Bergamask

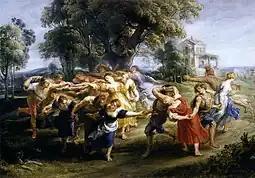

Seventeenth-century Italian composer Marco Uccellini adapted the Bergamasca as a lively instrumental piece titled "Aria sopra 'la bergamasca.'"